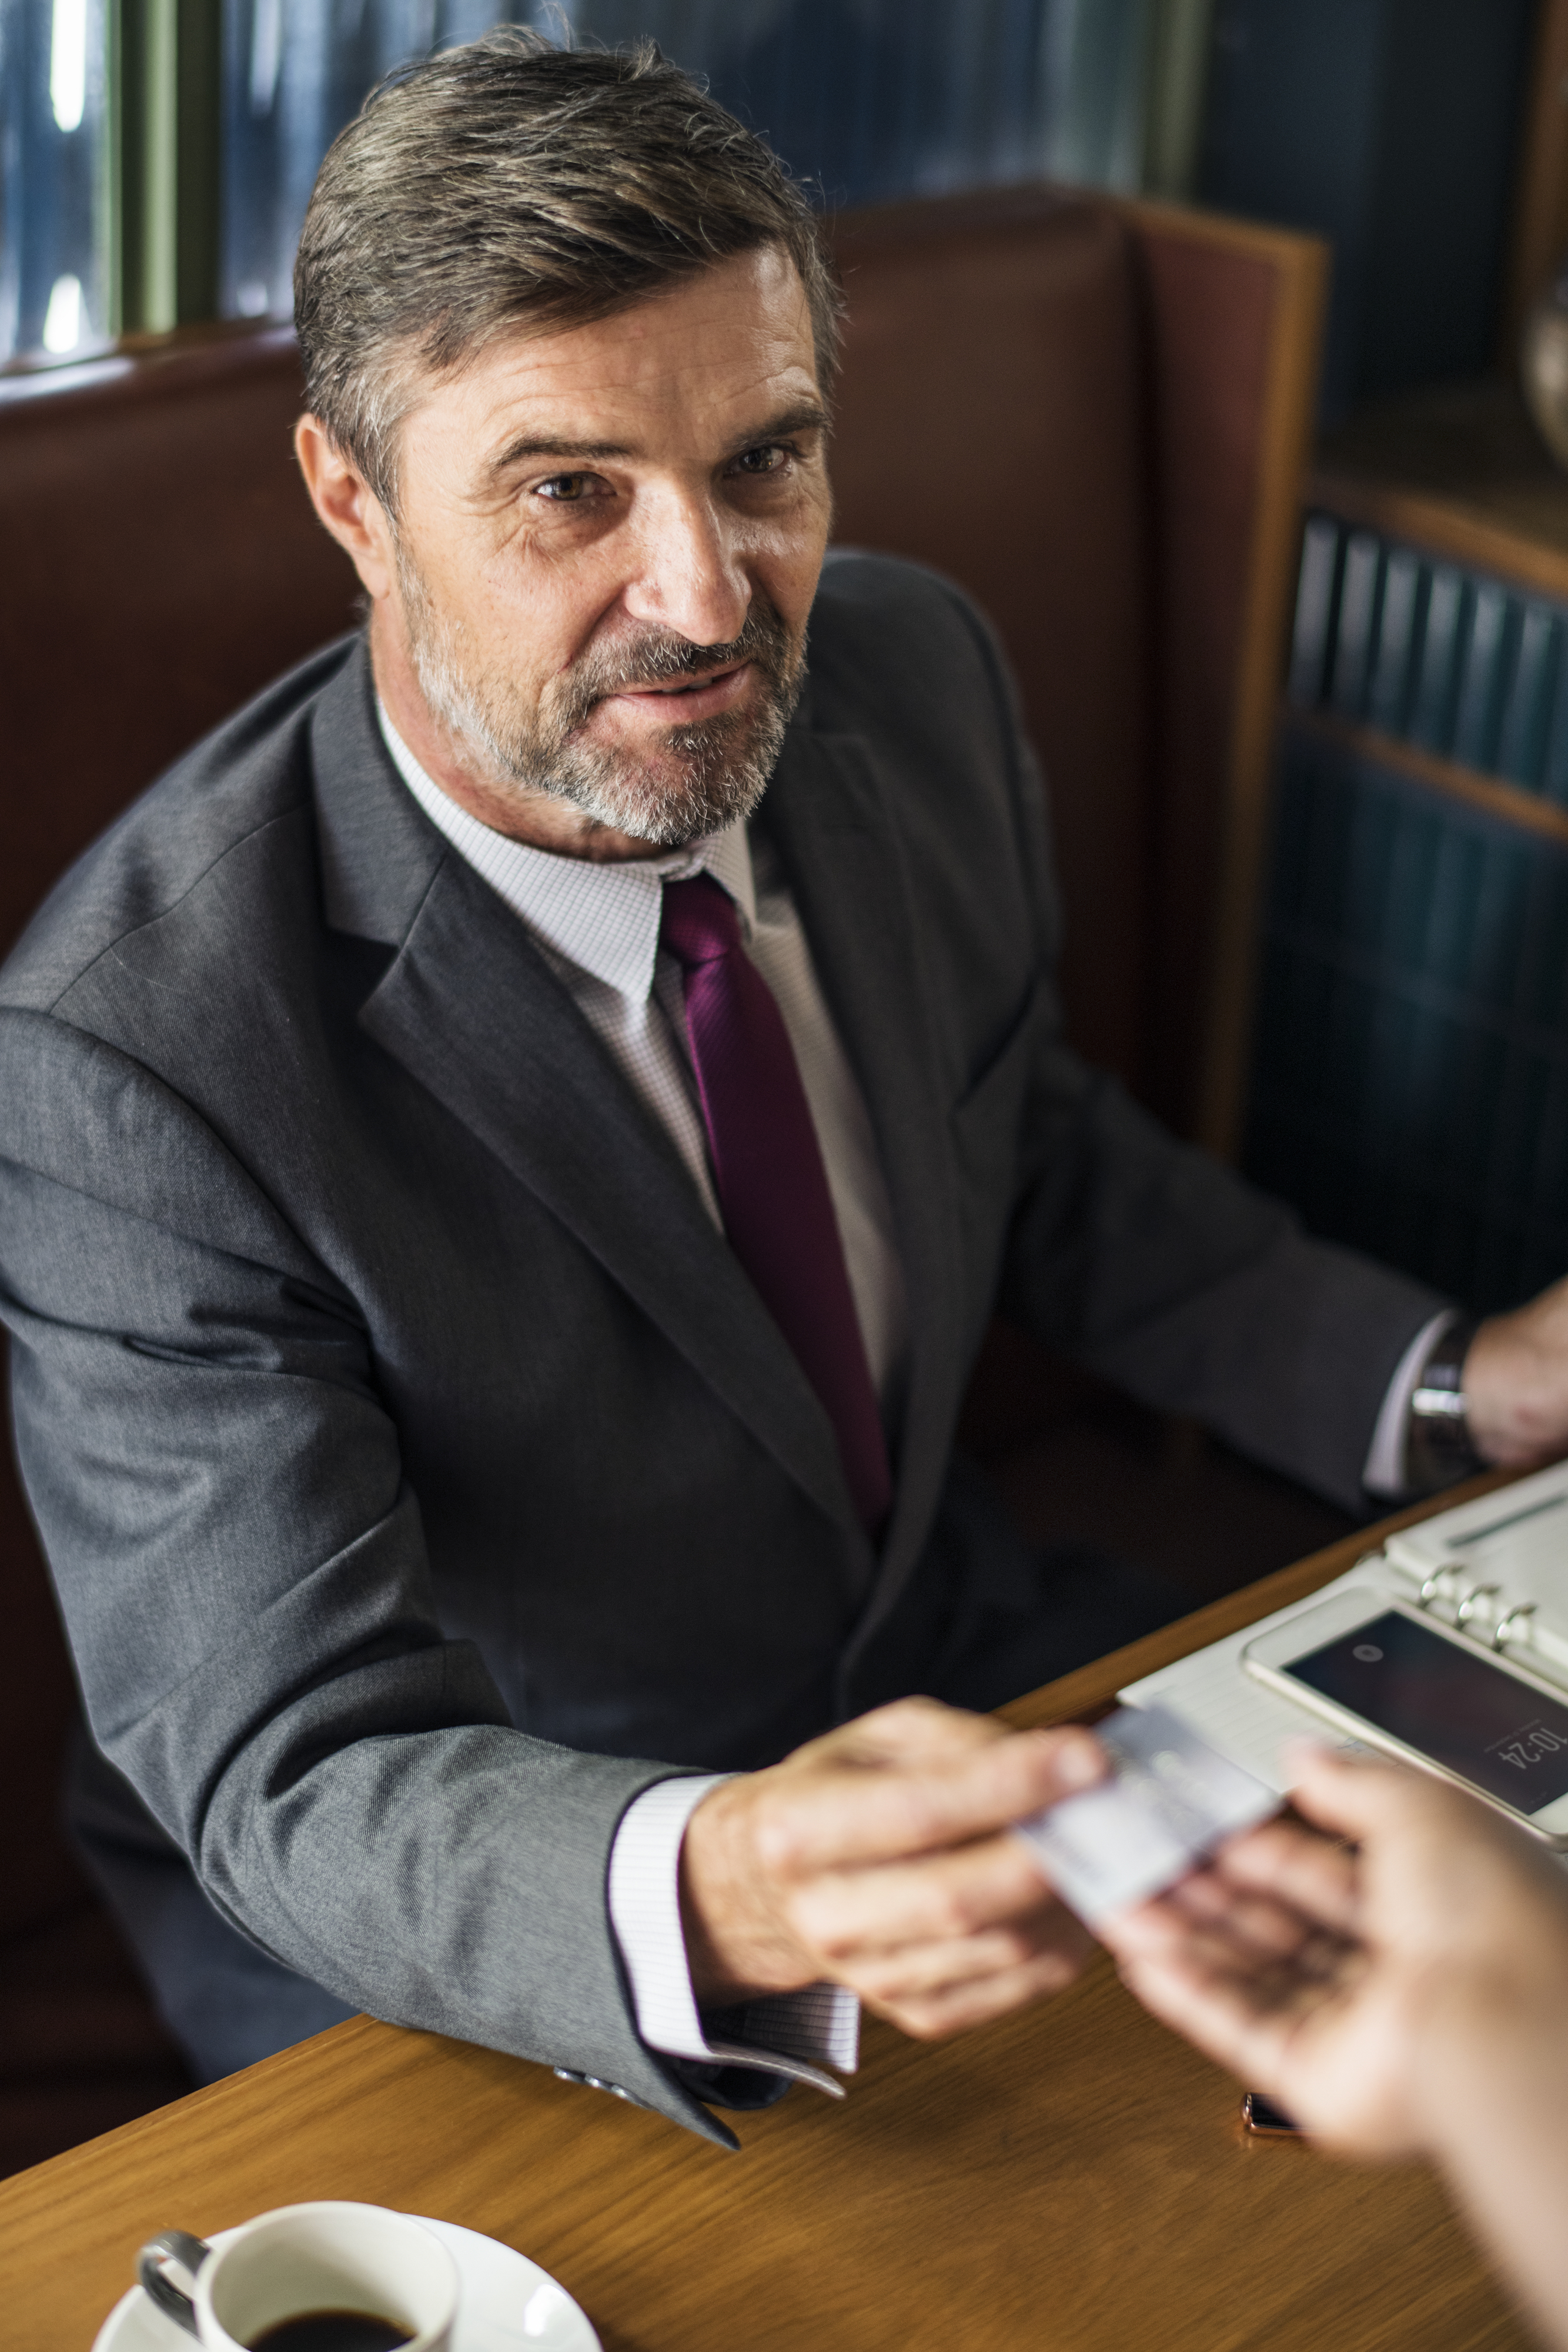
african, african american, agenda, agreement, american, black, business, business card, businessman, businesswoman, cafe, card, coffee shop, congratulating, corporate, corporate business, deal, development, employee, first meeting, giving, greeting, introduction, man, marketing, mature, meeting, notebook, notes, optimistic, partnership, plan, planning, positive, positivity, presenting, research, restaurant, strategy, success, suit, tanned, team, teamwork, technology, white, woman, worker, businessperson, gentleman, formal wear, tuxedo